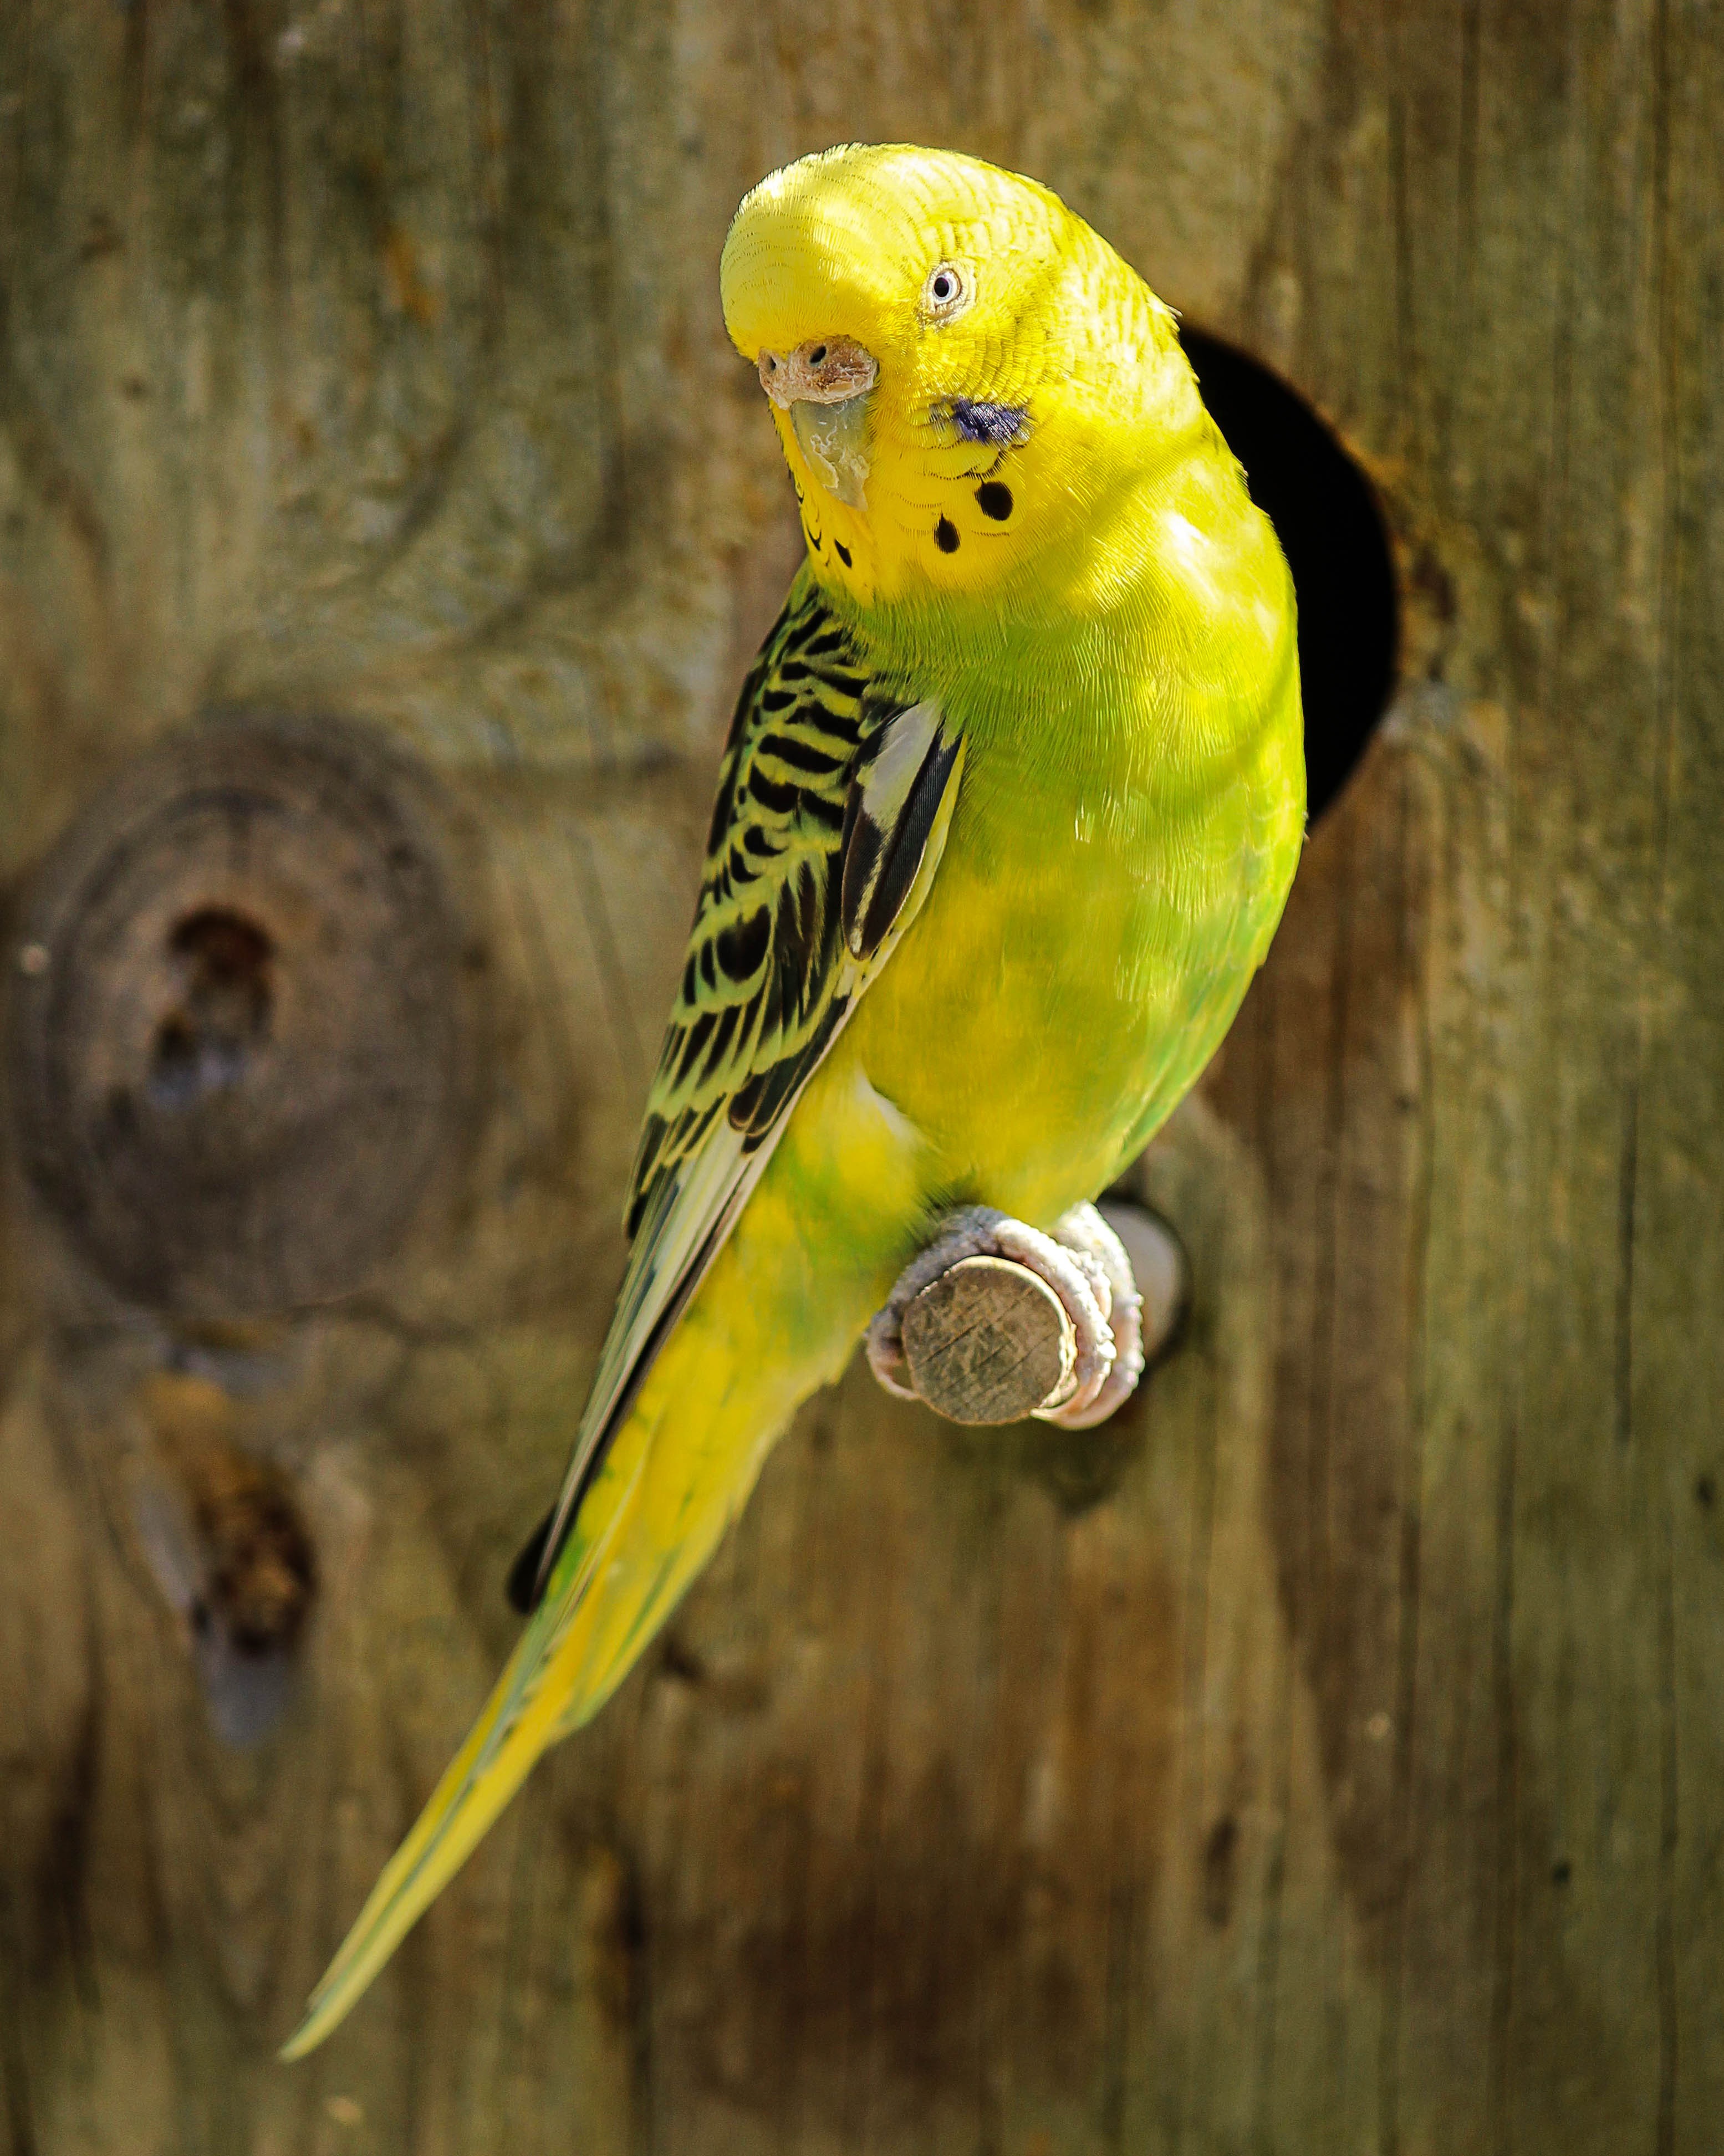
branch, bird, animal, wildlife, pet, green, beak, yellow, fauna, macaw, vertebrate, parrot, parakeet, perched, common pet parakeet